Westphalweg (Berlin U-Bahn)

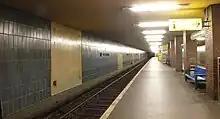
Platform view

Westphalweg is a Berlin U-Bahn station located on the .